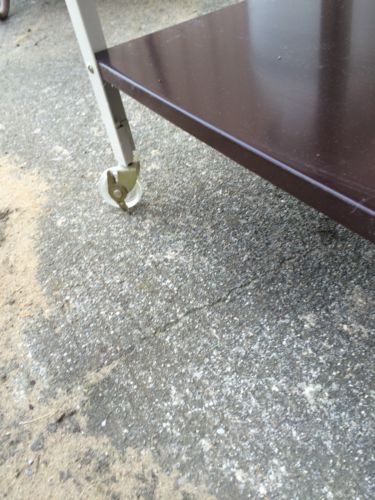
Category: cabinet